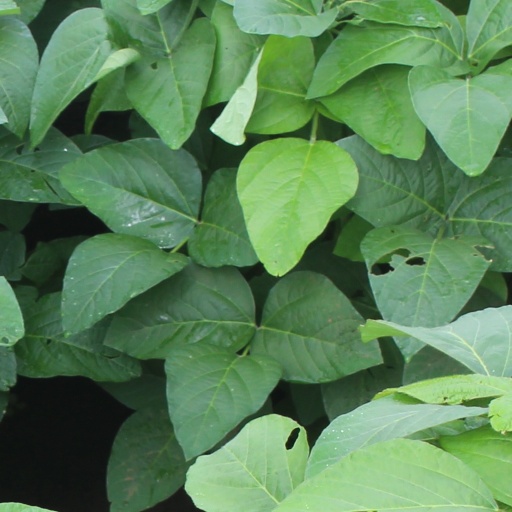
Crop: soybean